Jaume Roures

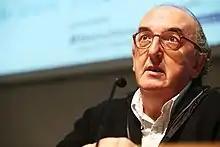
Roures in 2009

Jaume Roures Llop (born 8 September 1950) is a Spanish businessman, film producer and media mogul from Catalonia. Roures is best known as the founder of the newspaper "Público" and as the CEO of the media group Mediapro. Considered a left-wing nationalist, he was a member of Trotskyist and Anti-Francoist organizations in his youth.